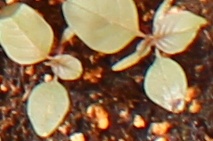
Label: Redroot Pigweed